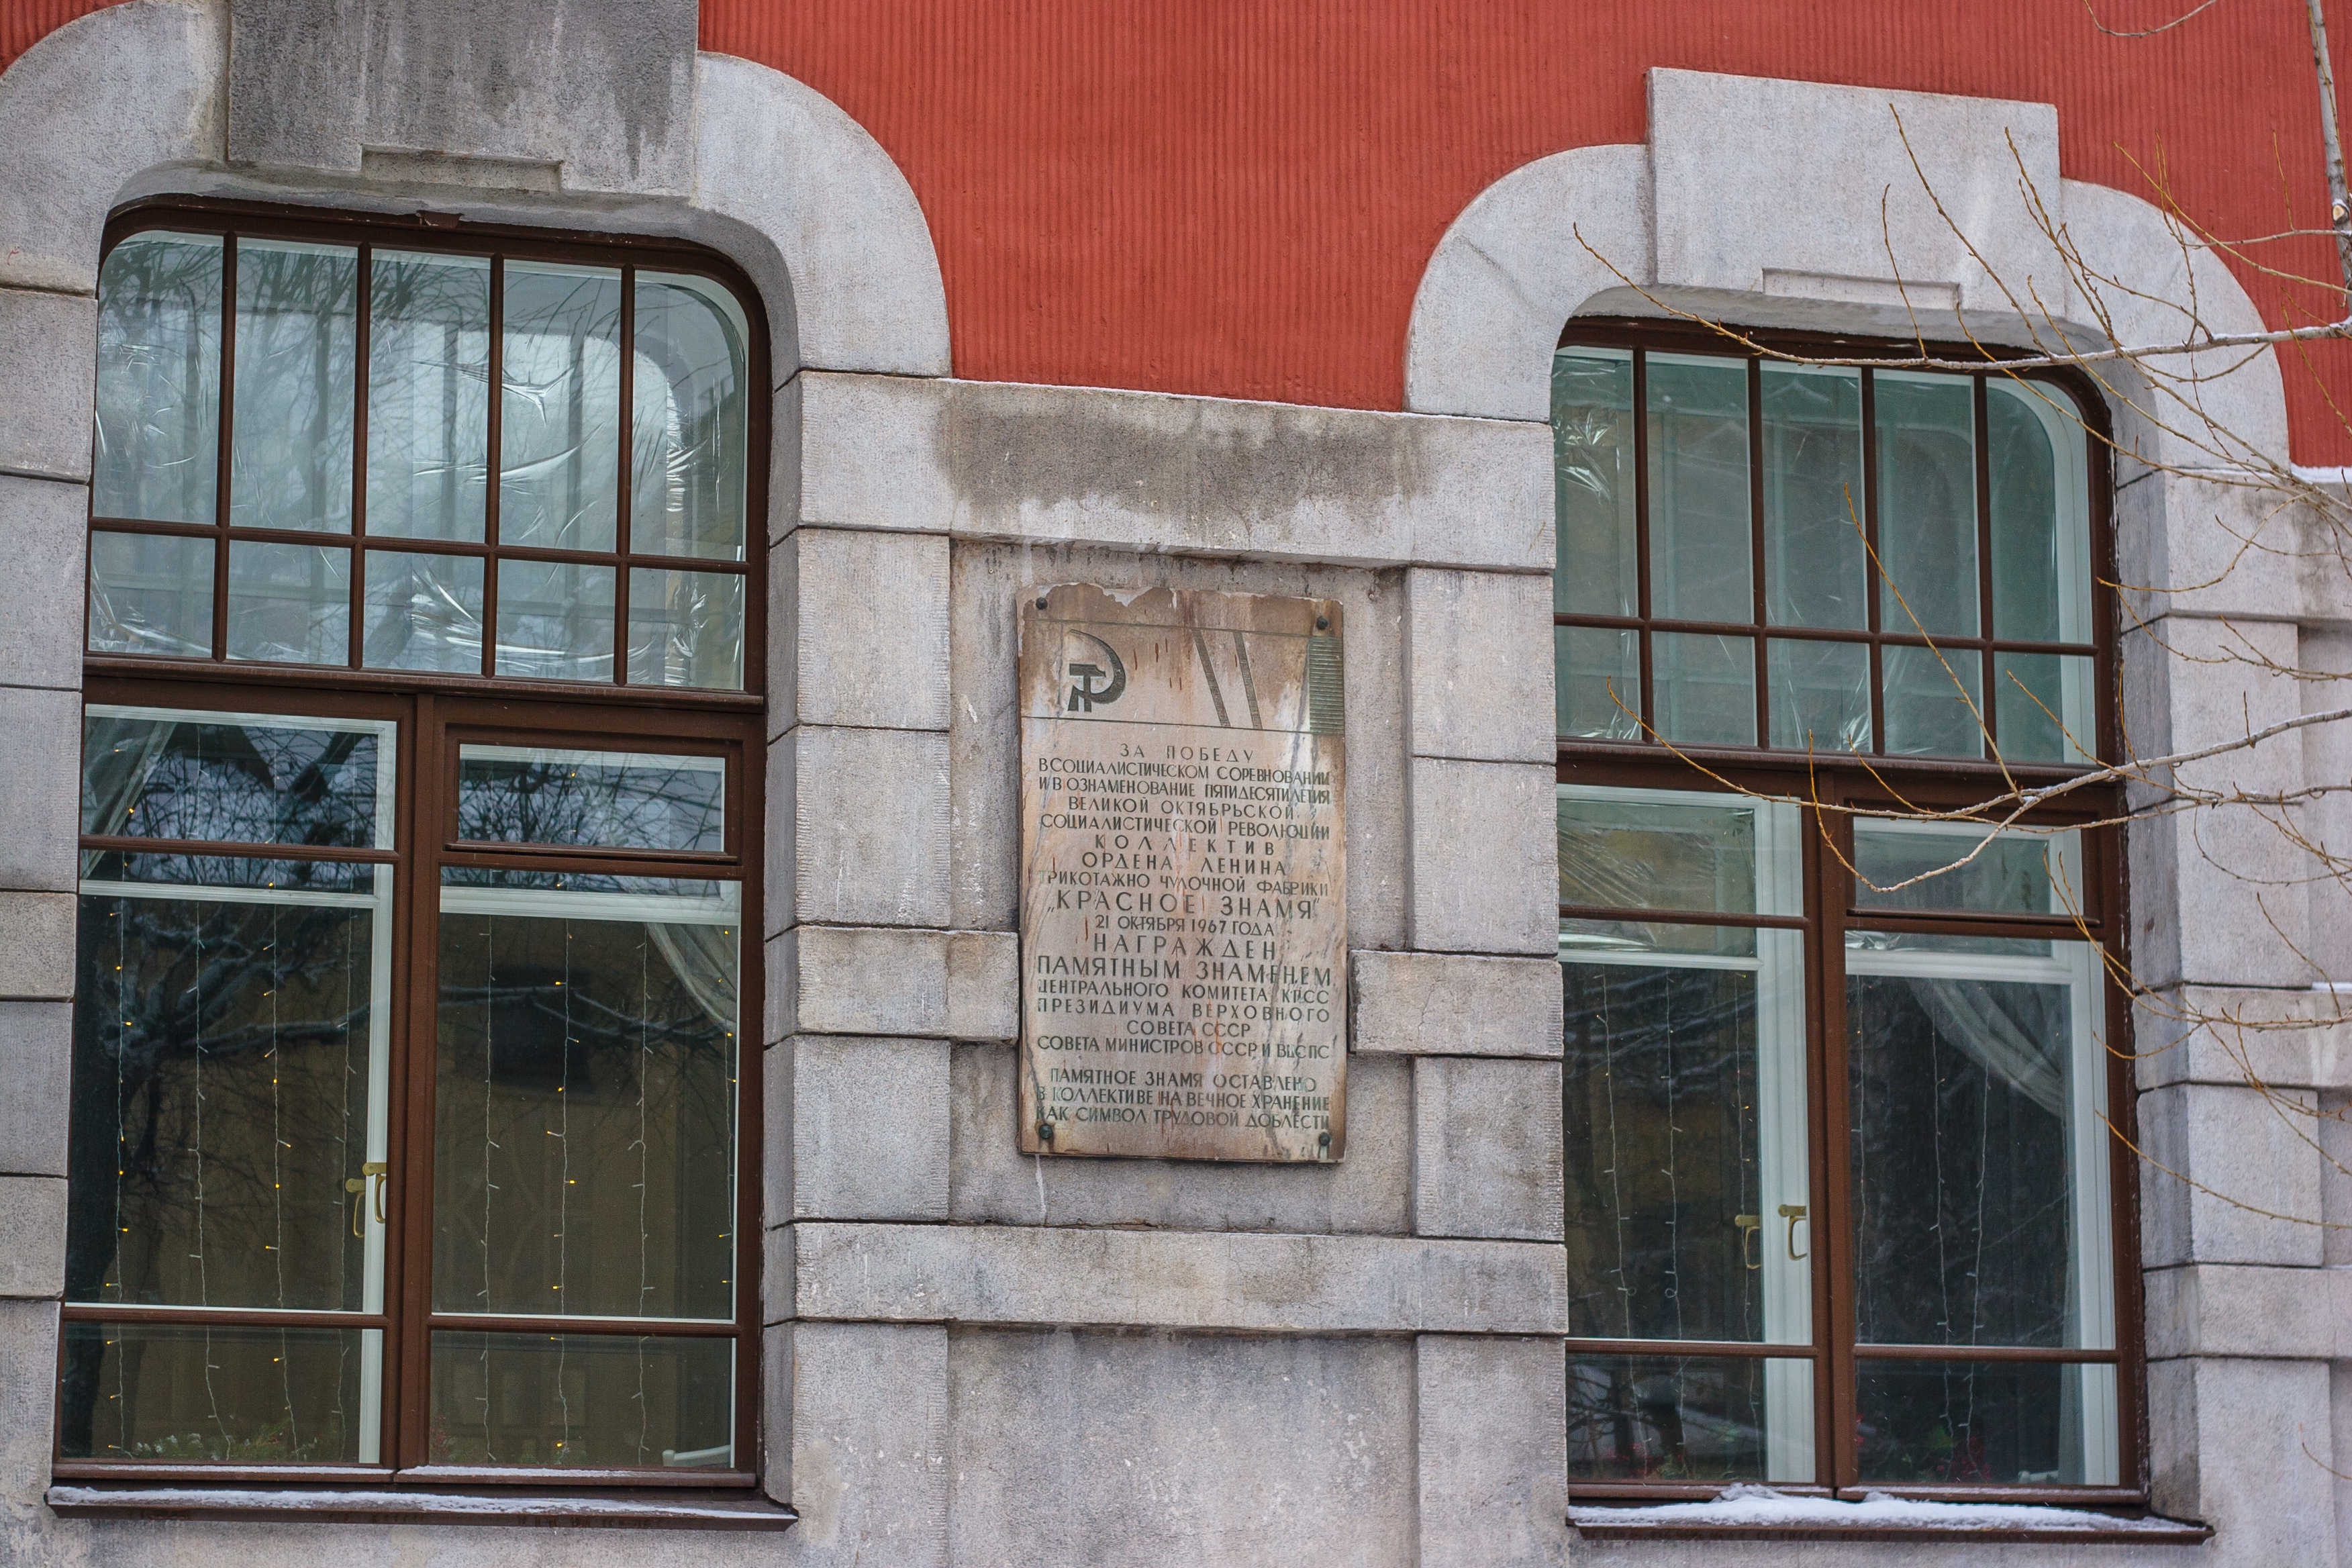
images, window, fixture, architecture, wood, brickwork, brick, real estate, facade, symmetry, building material, font, glass, building, city, sash window, arch, winter, metal, daylighting, street